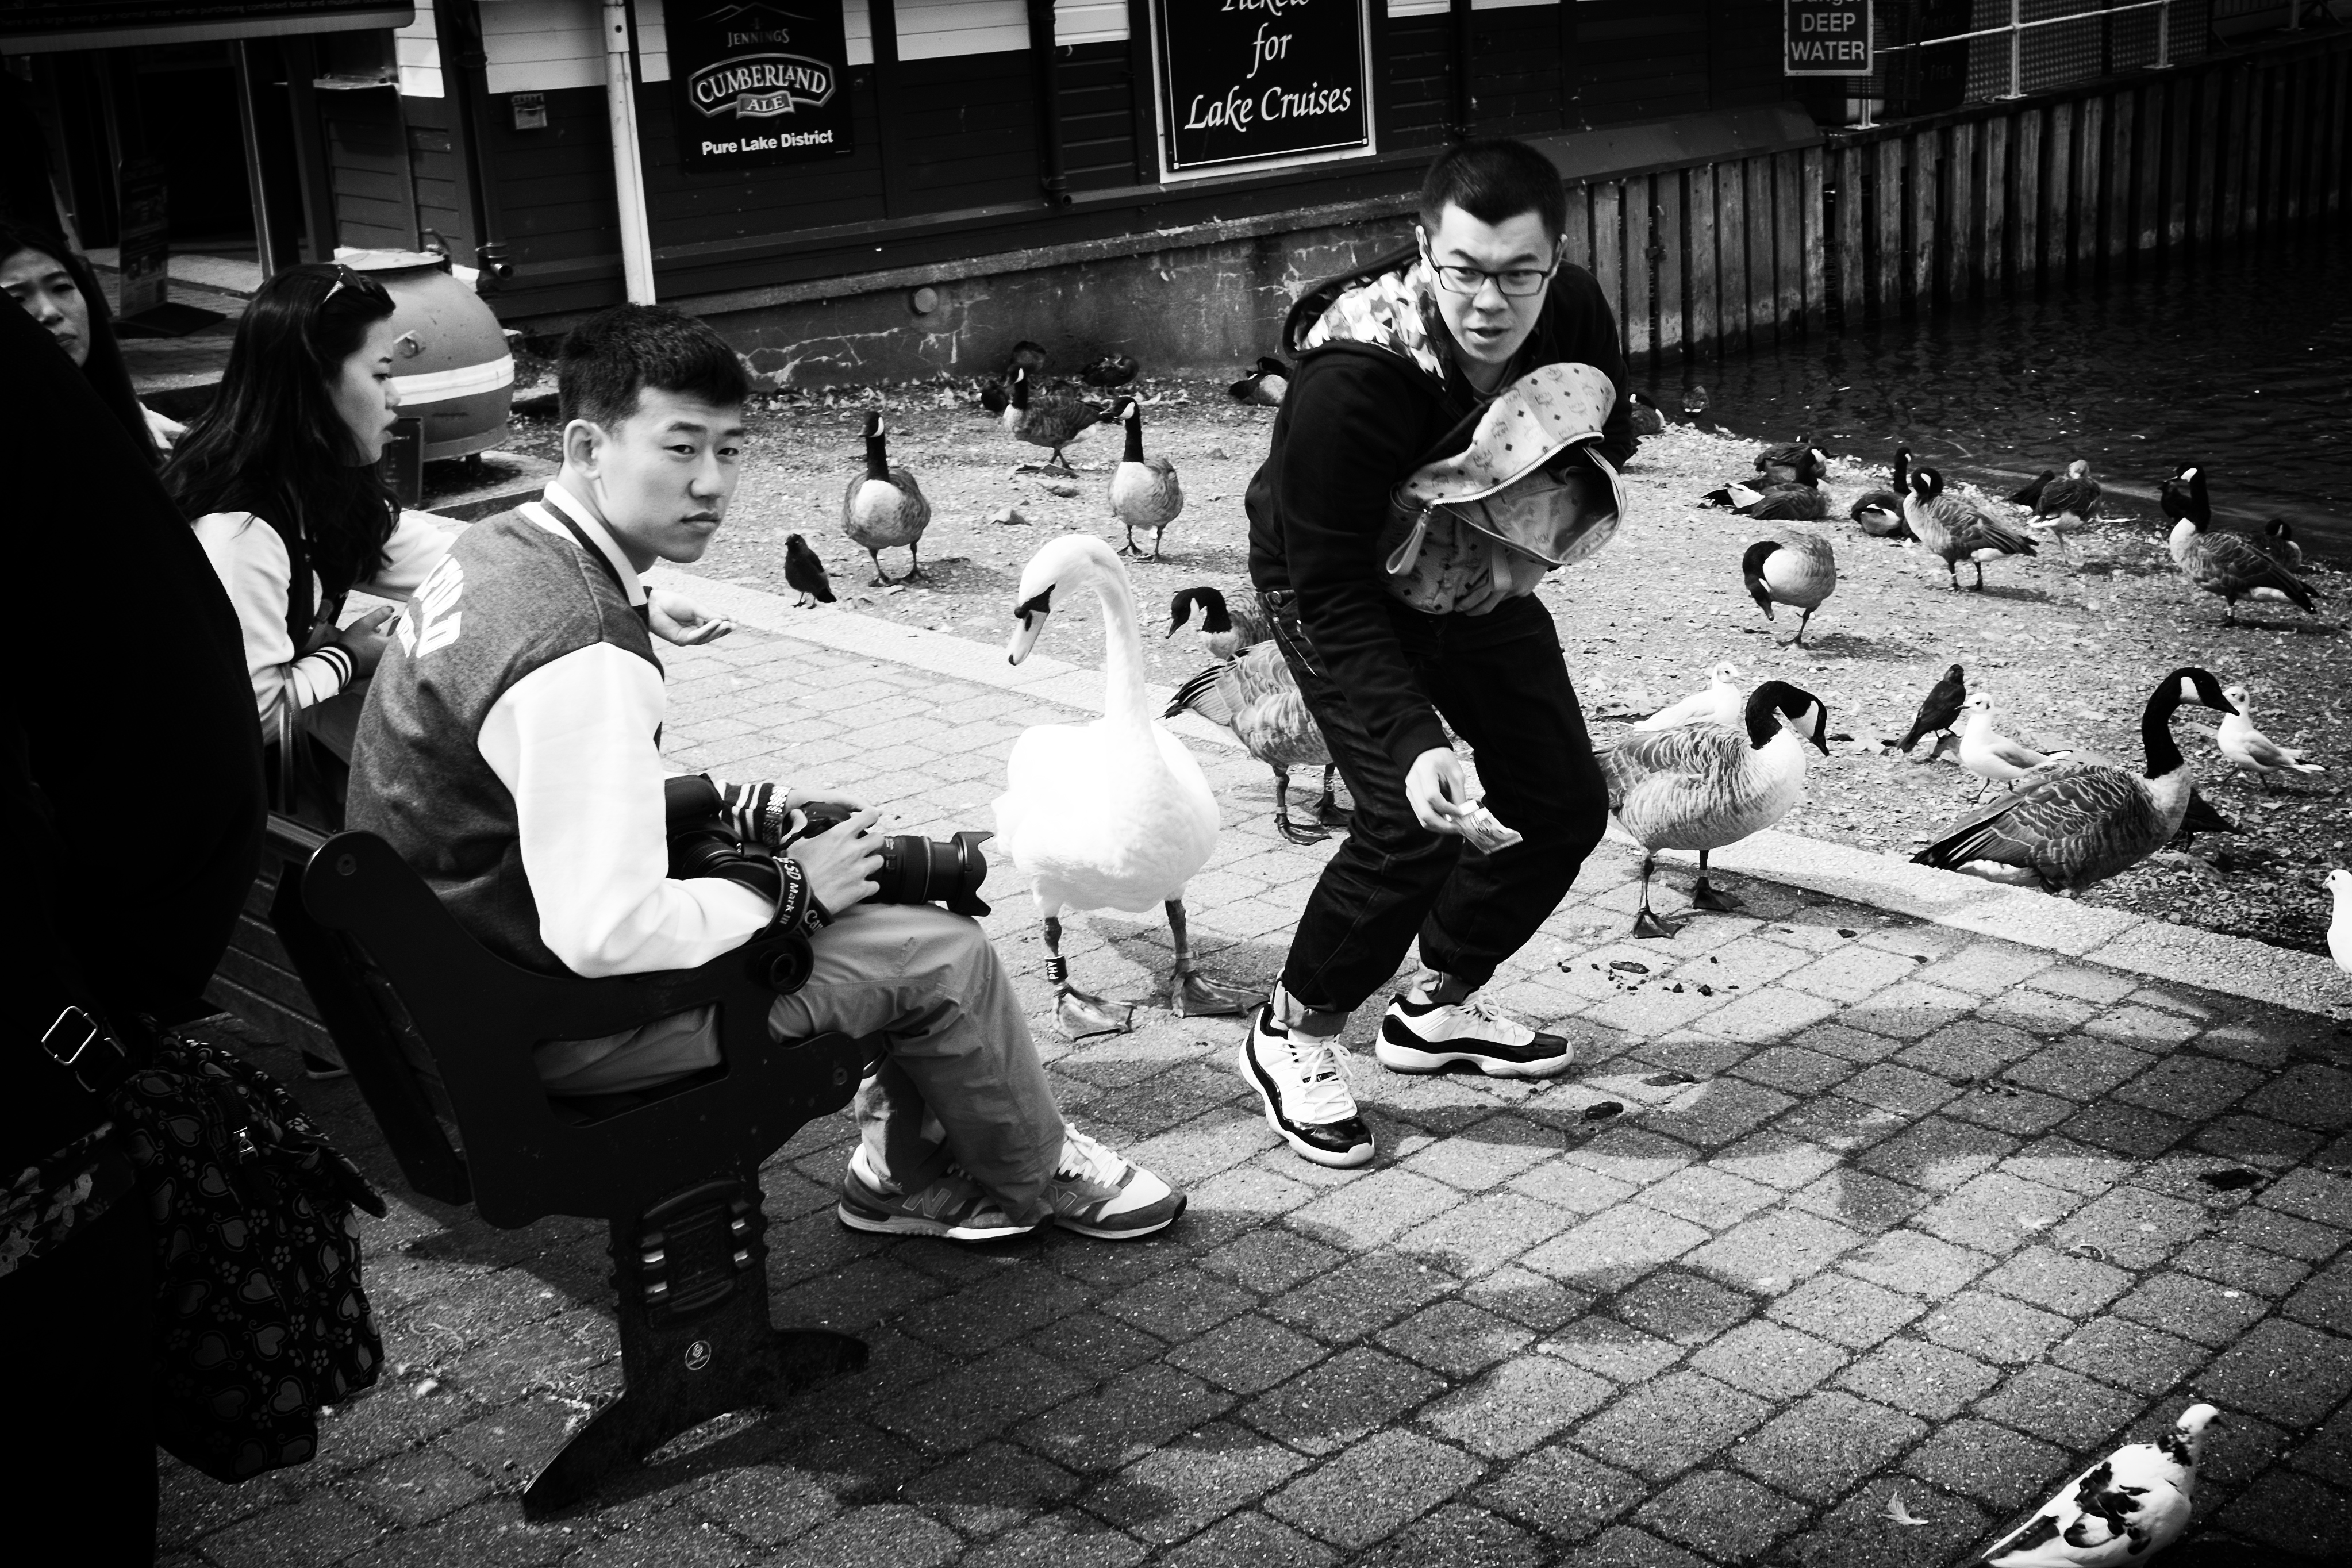
black and white, people, photography, crowd, black, monochrome, uk, cumbria, streetogs, streetphotography, england, birds, windermere, feeding, photograph, lakedistrict, monochrome photography, film noir, human positions